Solvang, California

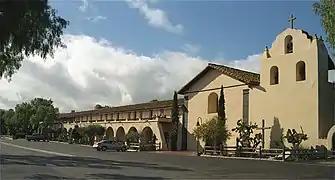
Mission Santa Inés in Solvang

The Santa Ynez Valley, in which Solvang lies, was originally inhabited by the Chumash, identified by Father Pedro Font, chaplain of the 1776 Anza Expedition, and were described as an ingenious and industrious people who are good fishermen and hunters, with an excellent astronomical system.